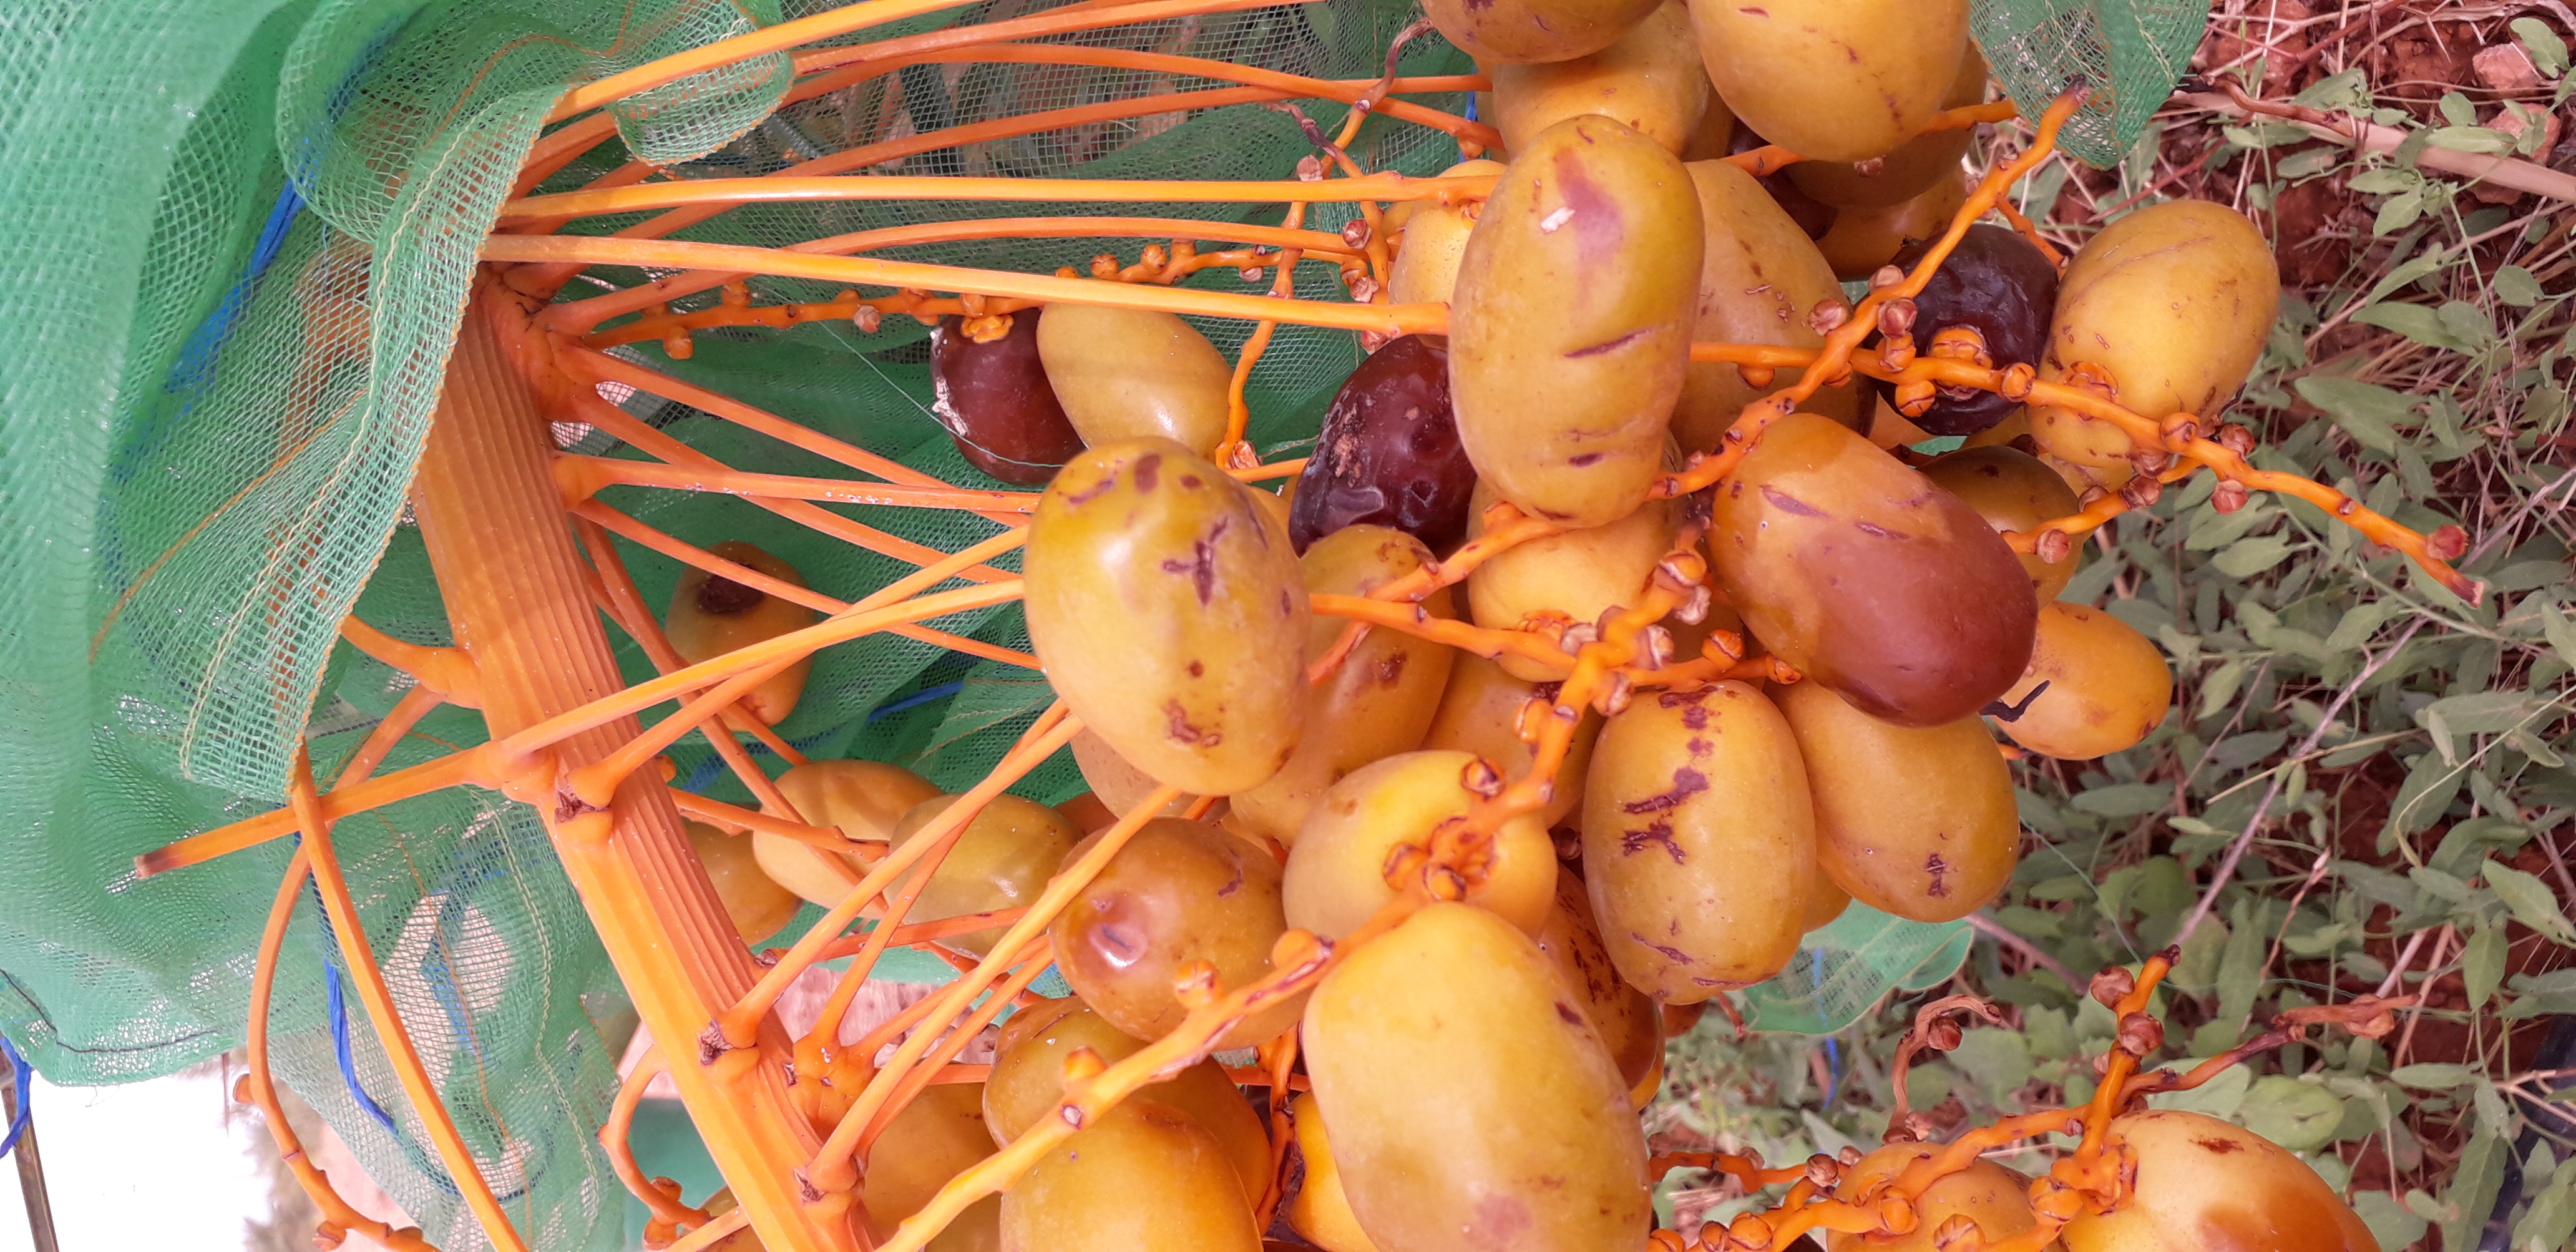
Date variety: Boufagous